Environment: real
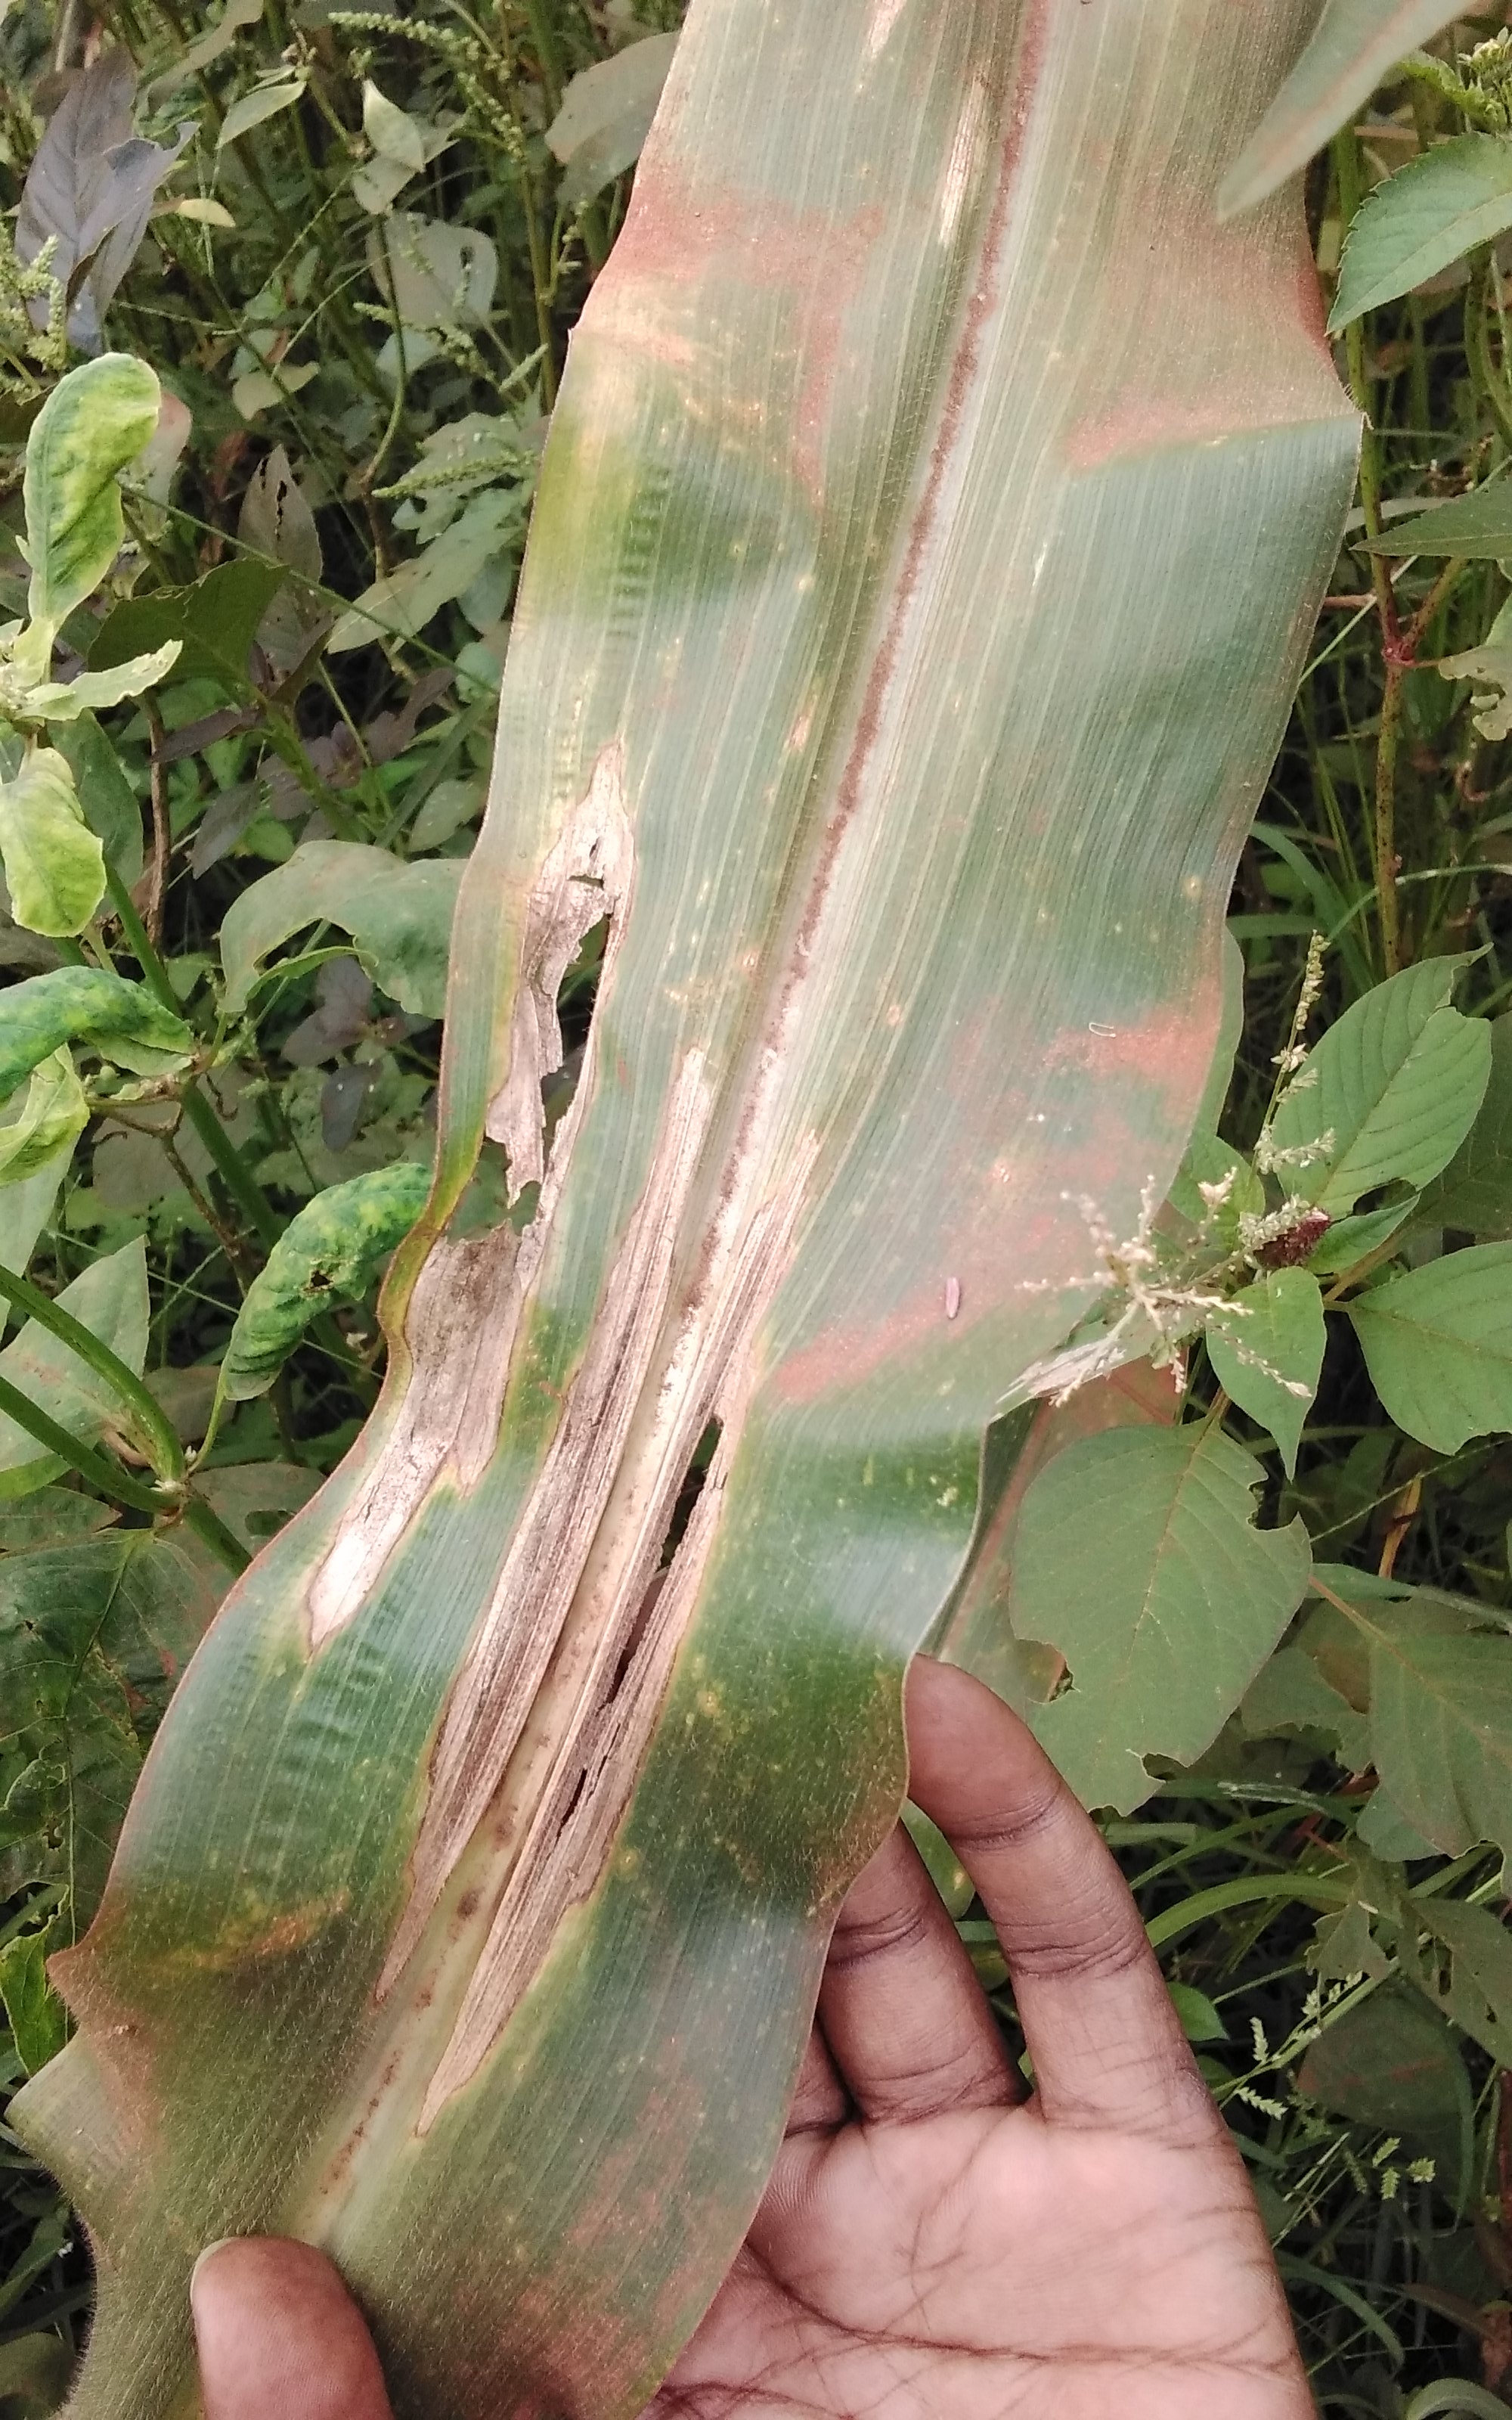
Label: northern_corn_leaf_blight